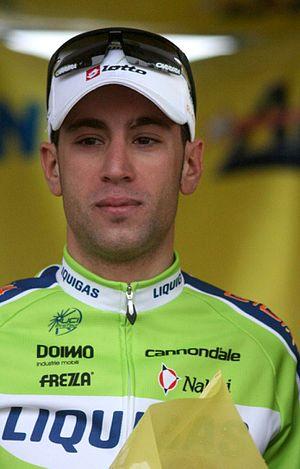
Tour de Californie, étape 1. Podium
La 14ᵉ étape du Tour d'Italie 2010 s'est déroulée le samedi 22 mai 2010 entre Ferrare et Asolo sur 205 kilomètres. Elle a été remportée par l'Italien Vincenzo Nibali, qui s'impose en solitaire avec 23 secondes d'avance sur un groupe de trois coureurs. L'Espagnol David Arroyo prend la tête du classement général.